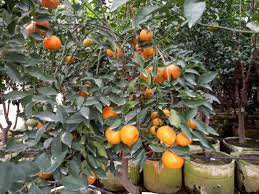
Label: Orange